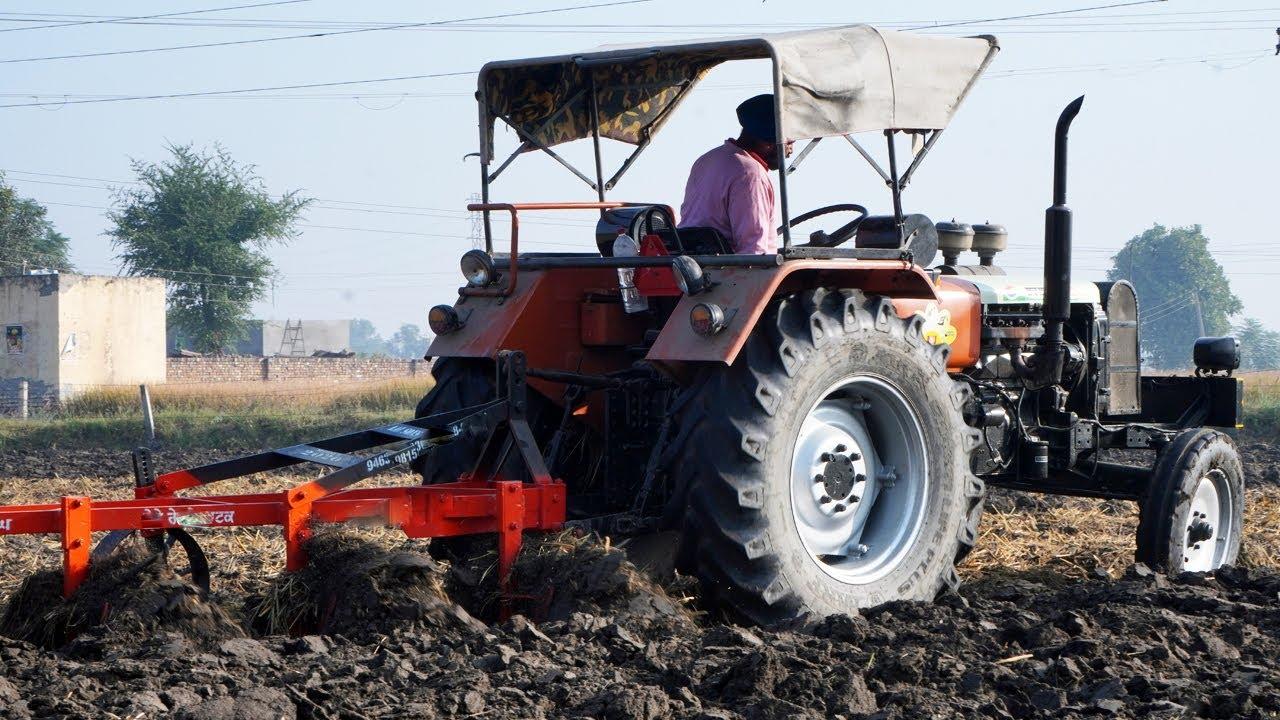
Chombo cha moto aina ya trekta, kilichopo katika eneo lenye udongo wenye rangi nyeusi wenye kuashiria rutuba, ikiashiria kuwa ni eneo mfano wa bustani ama shamba, linalotumika na mashine hiyo kwa ajili ya shughuli za kilimo, kwa maandalizi ya kilimo ili kupanda mazao.